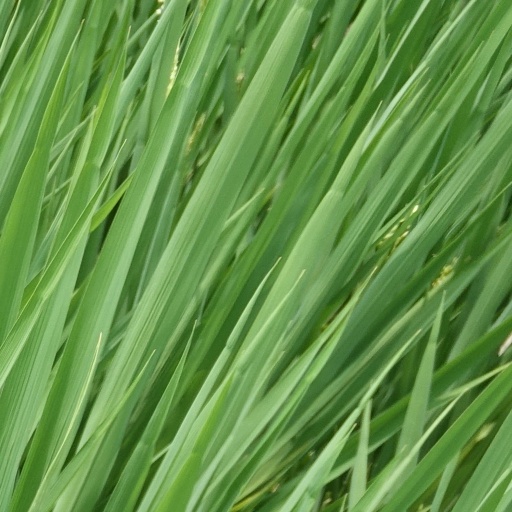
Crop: rice